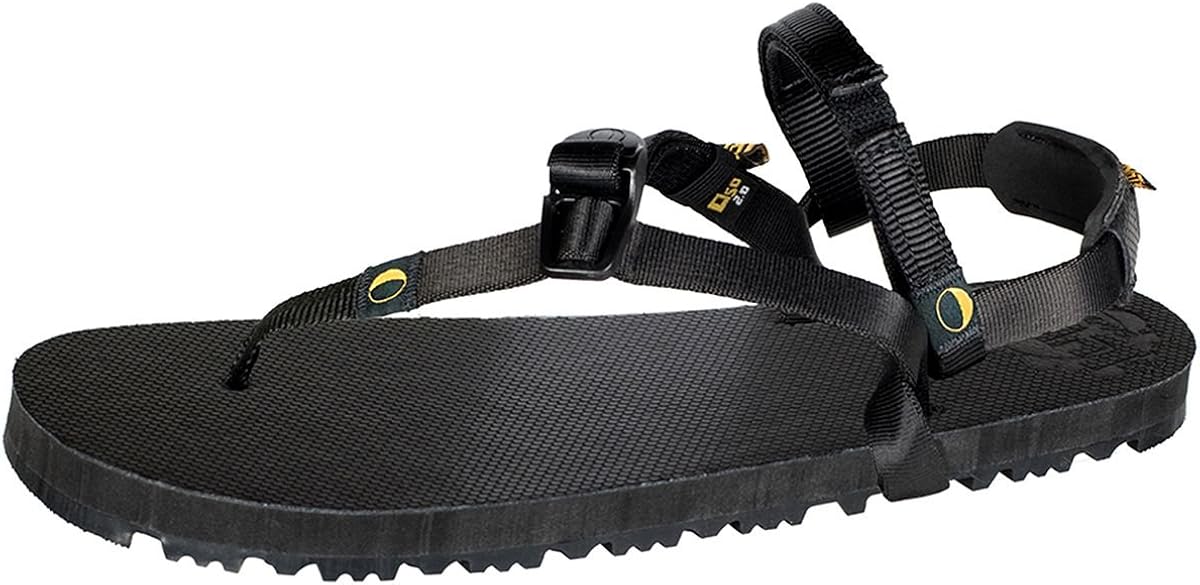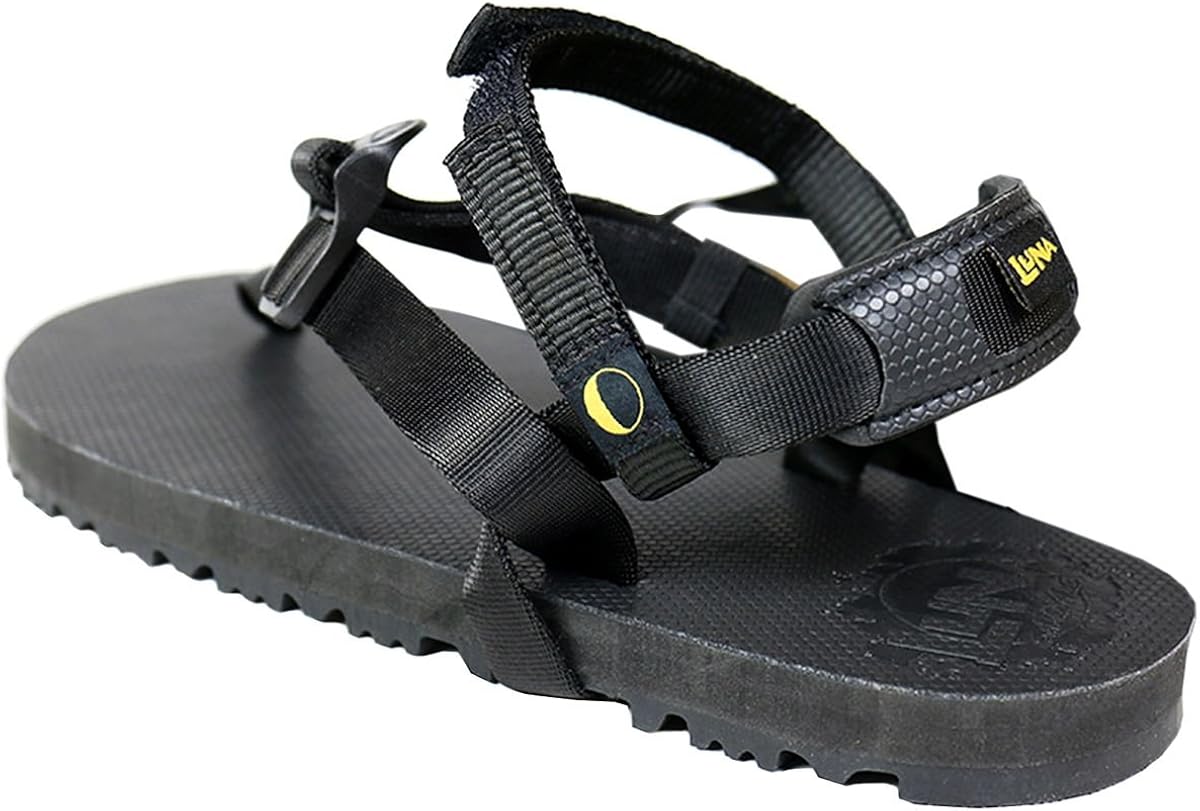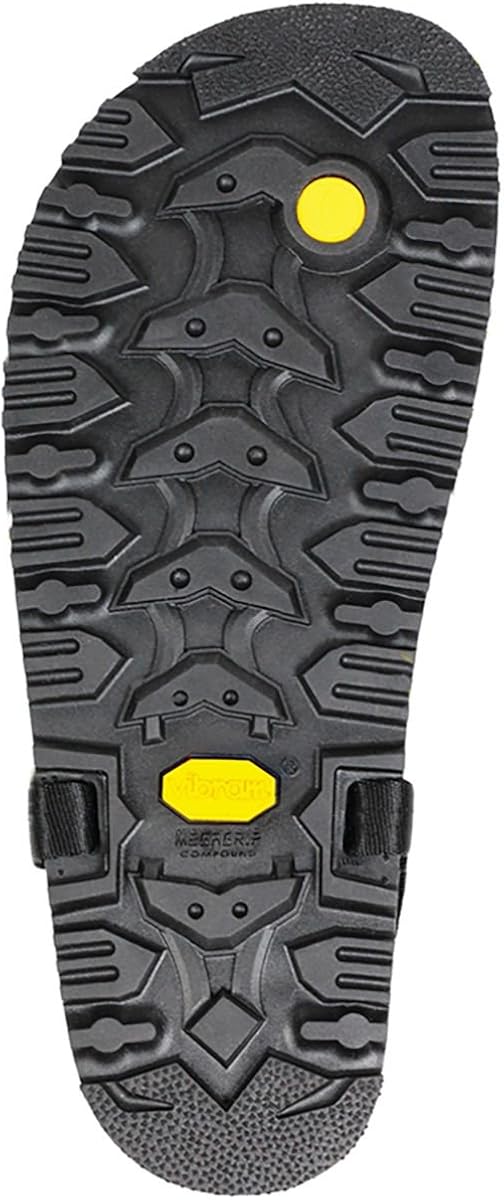
LUNA Sandals OSO 2.0 Sandal - Men's
Category: AMAZON FASHION
Whether you're walking to class or taking hiking trails by storm, the Men's Luna Sandals Oso 2. 0 Sandal is the perfect footwear for hot days and rugged terrain. Vibram Megagrip keep your footing stable on variable surfaces, rain or shine, and the 4. 5mm lugs are designed to keep you from dragging any trail along with you as you hike. Luna designed special performance straps, which have three places of adjustment for extra comfort when you're going the distance, and of course there's no lack of ventilation when the day heats up.
Features: Rubber sole | Upper Material: canvas | Footbed: Monkey Grip Technology | Midsole: Vibram | Sole: Vibram Megagrip | Closure: hook-and-loop